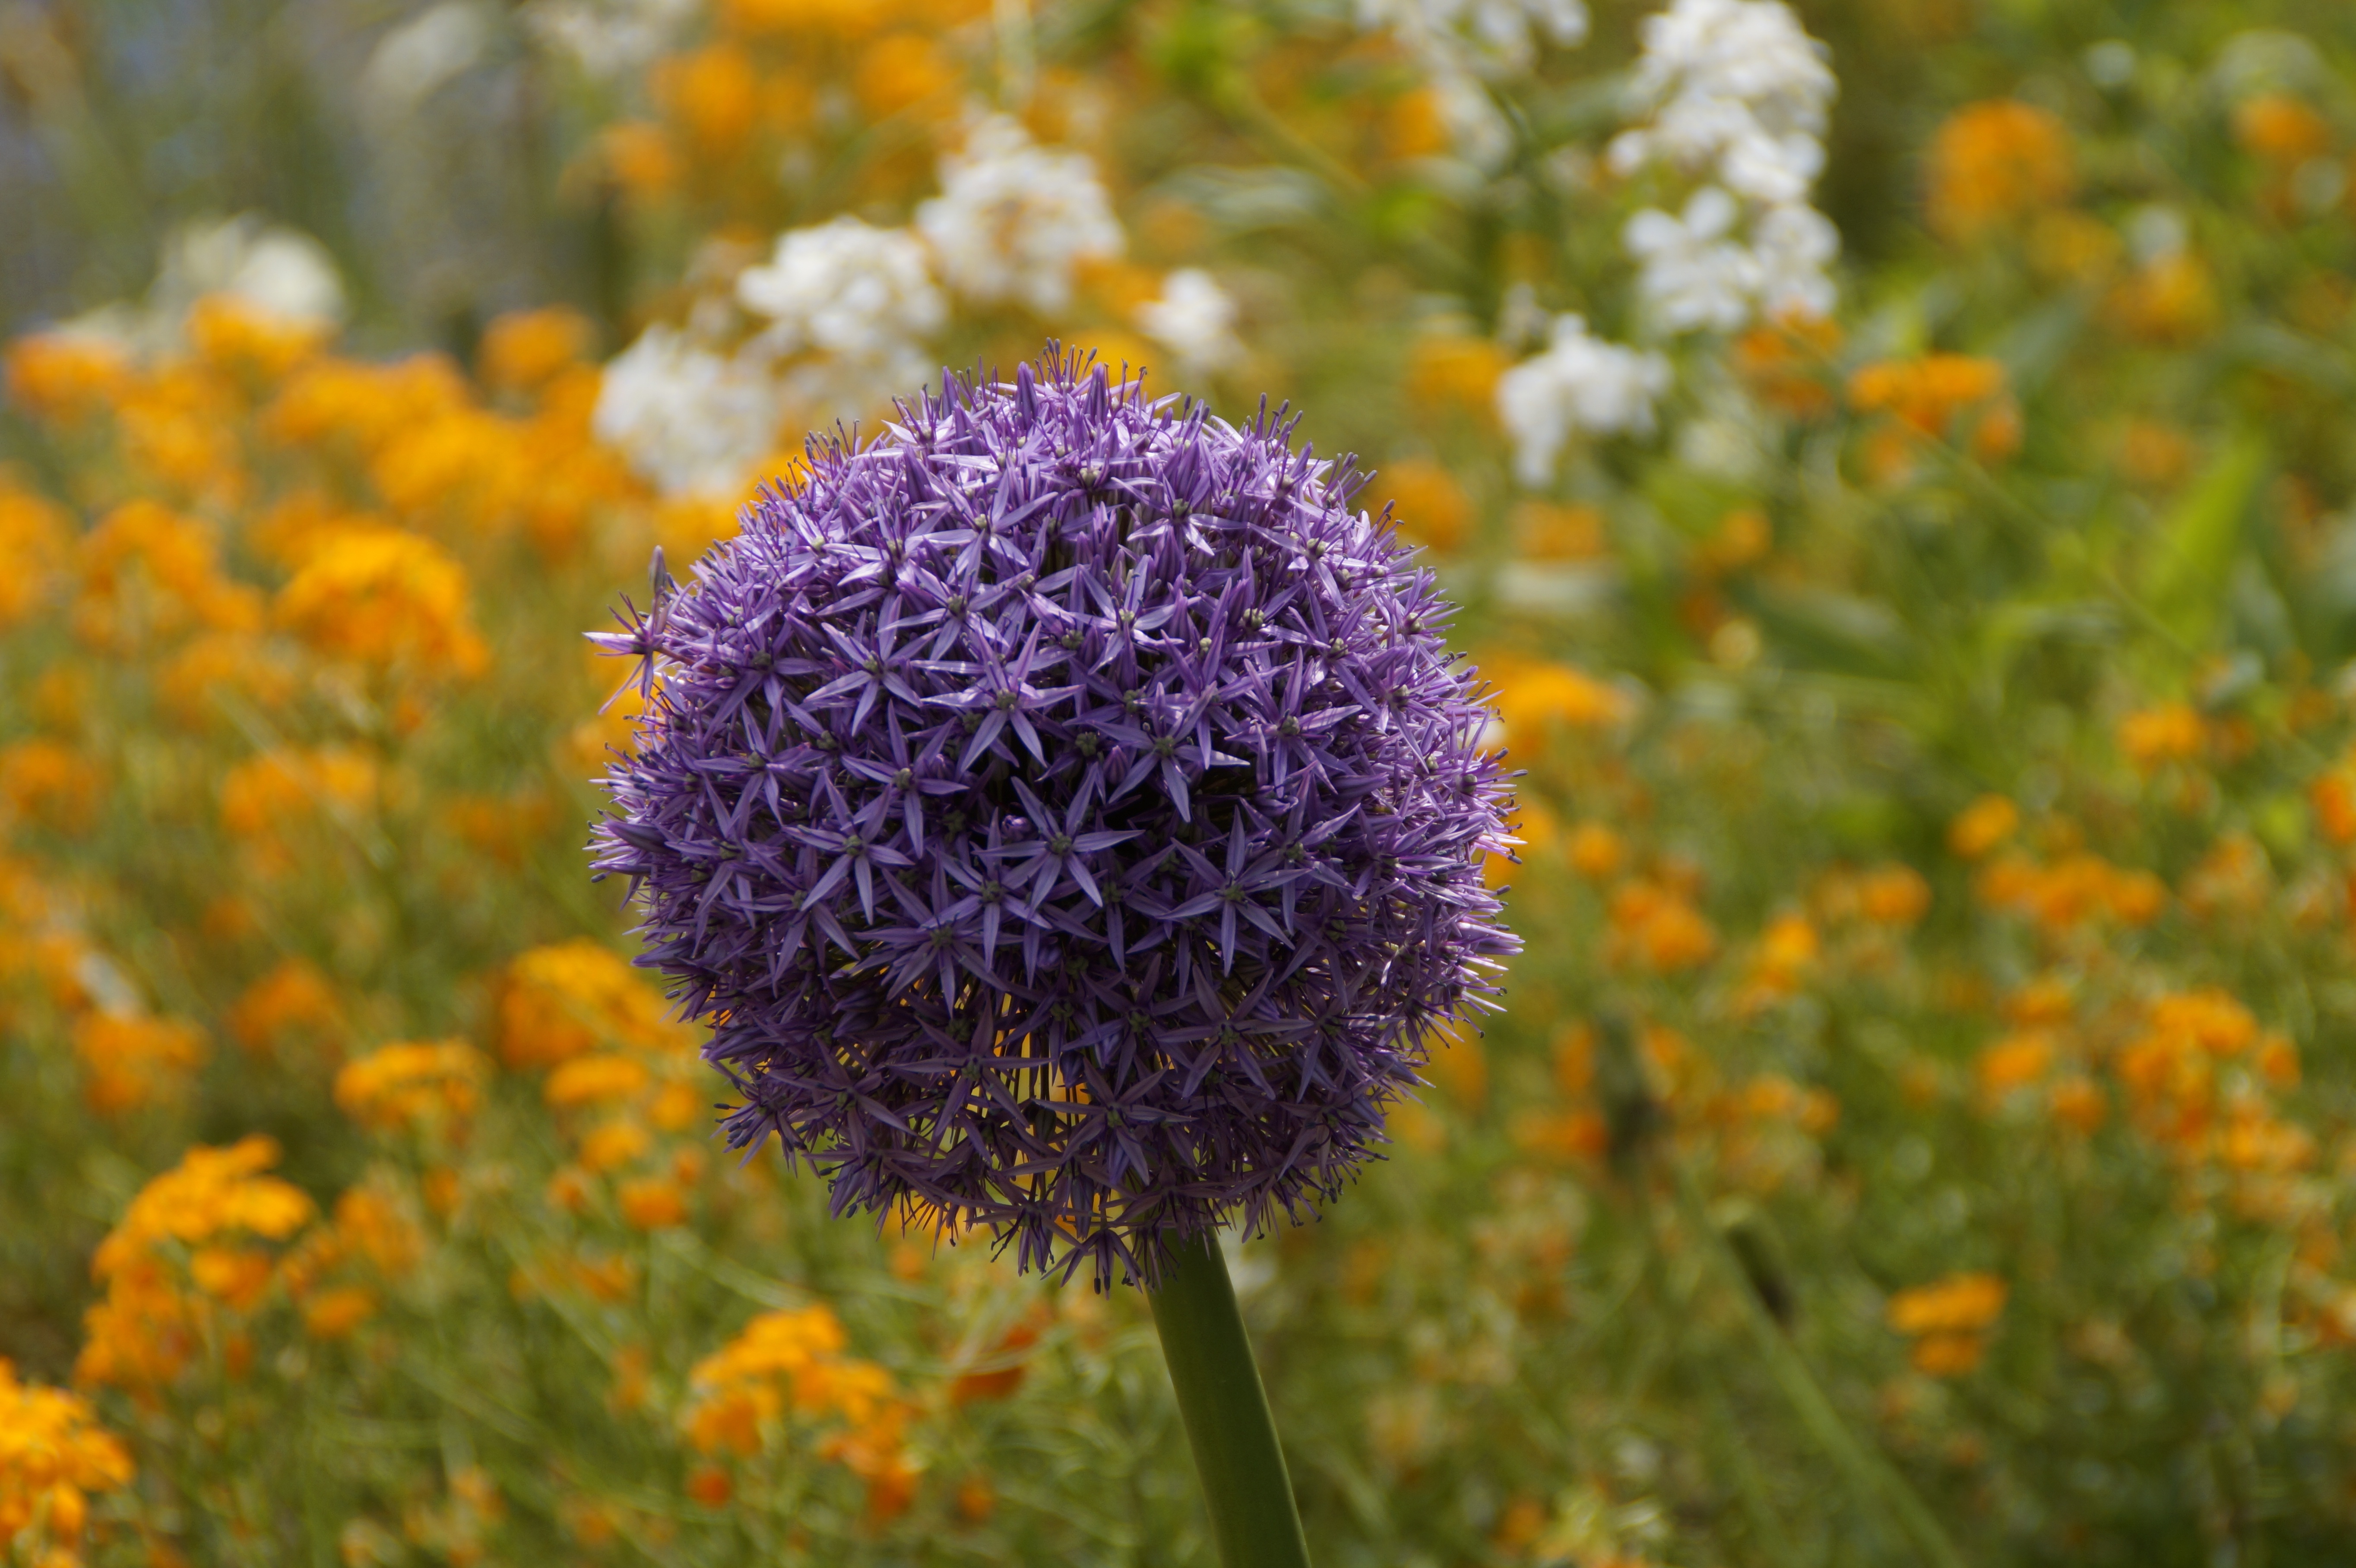
nature, blossom, plant, field, meadow, prairie, flower, purple, bloom, produce, botany, blue, colorful, yellow, garden, flora, wildflower, bed, violet, ball, leek, macro photography, flowering plant, daisy family, globose, splash of color, annual plant, land plant